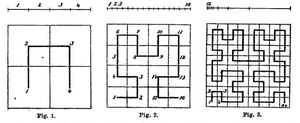
Extrait de l'article original de Hilbert
En analyse mathématique, une courbe remplissante est une courbe dont l'image contient le carré unité entier.